Jarrod Witts

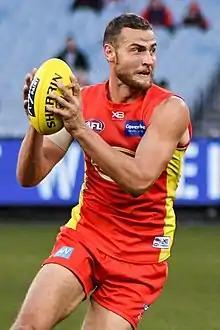
Witts playing for Gold Coast in August 2018

Jarrod Witts (born 13 September 1992) is a professional Australian rules footballer playing for the Gold Coast Football Club in the Australian Football League (AFL). He previously played for the Collingwood Football Club from 2012 to 2016. Witts was appointed Gold Coast co-captain along with David Swallow from the 2019 season.